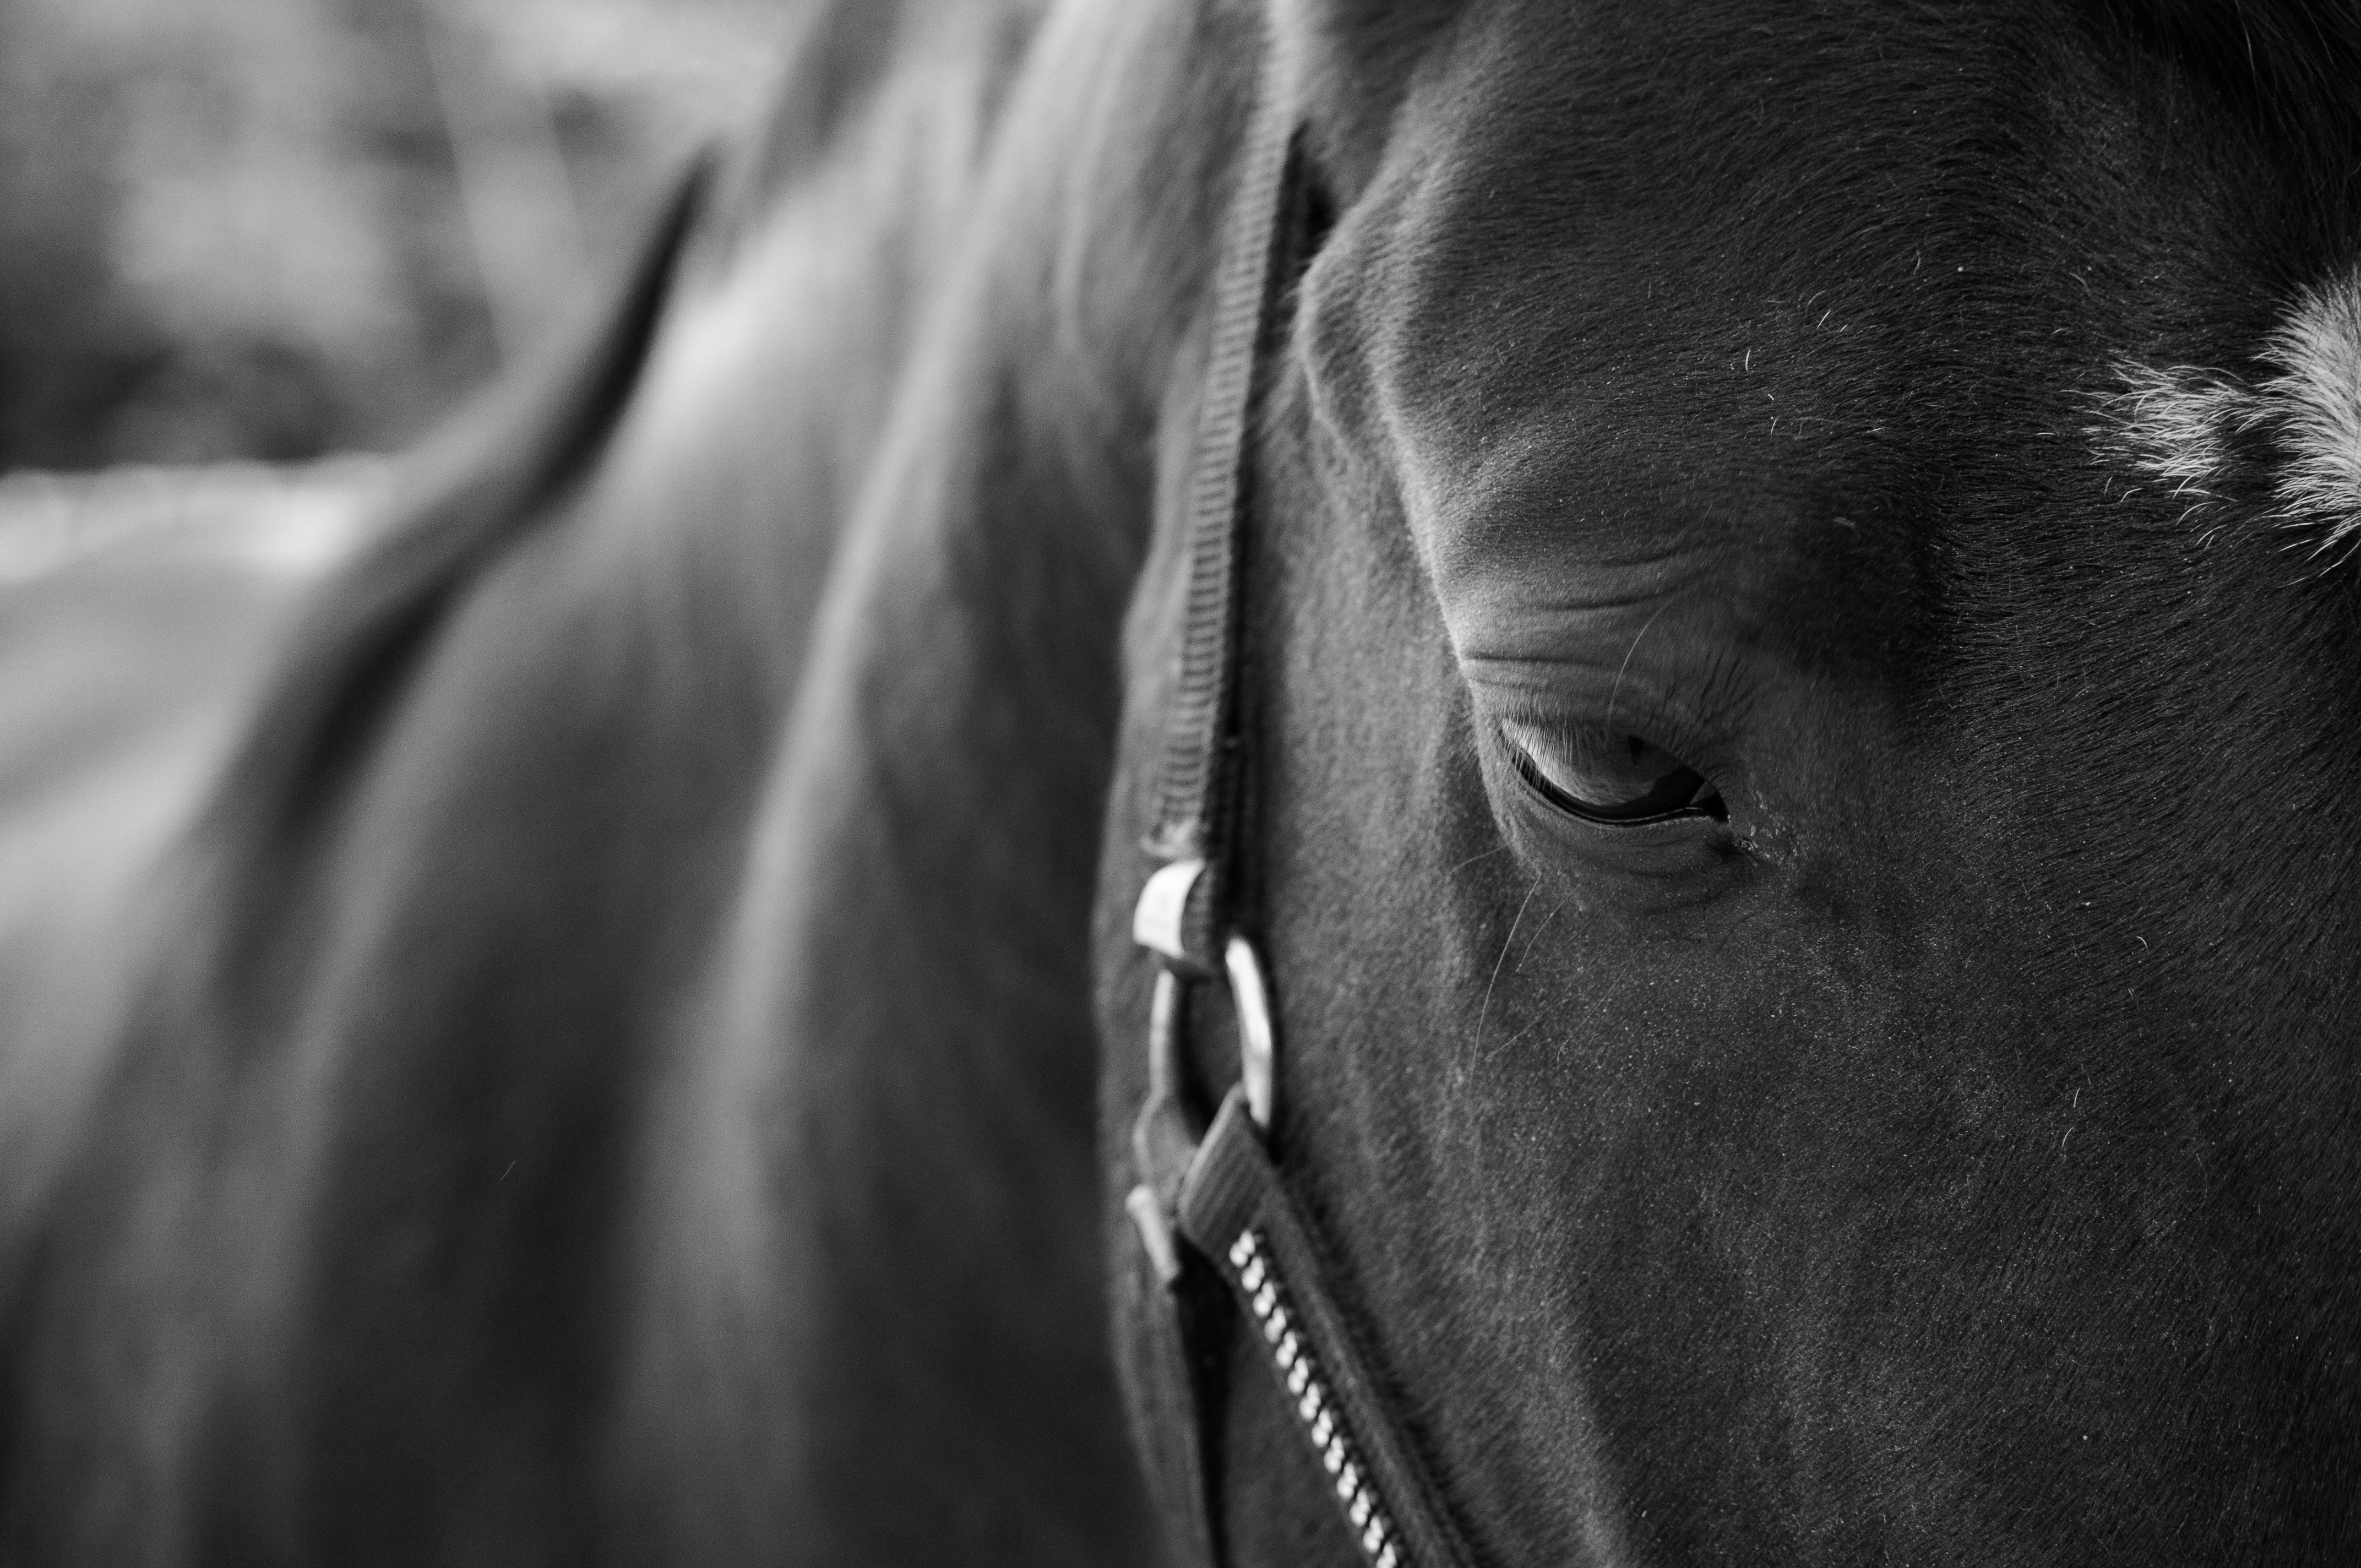
black and white, white, field, photography, animal, horse, mammal, stallion, mane, black, monochrome, close up, bridle, eye, head, monochrome photography, horse like mammal